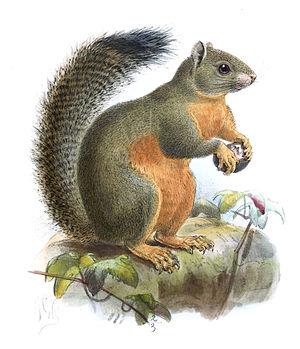
Callosciurus est un genre d'écureuils.